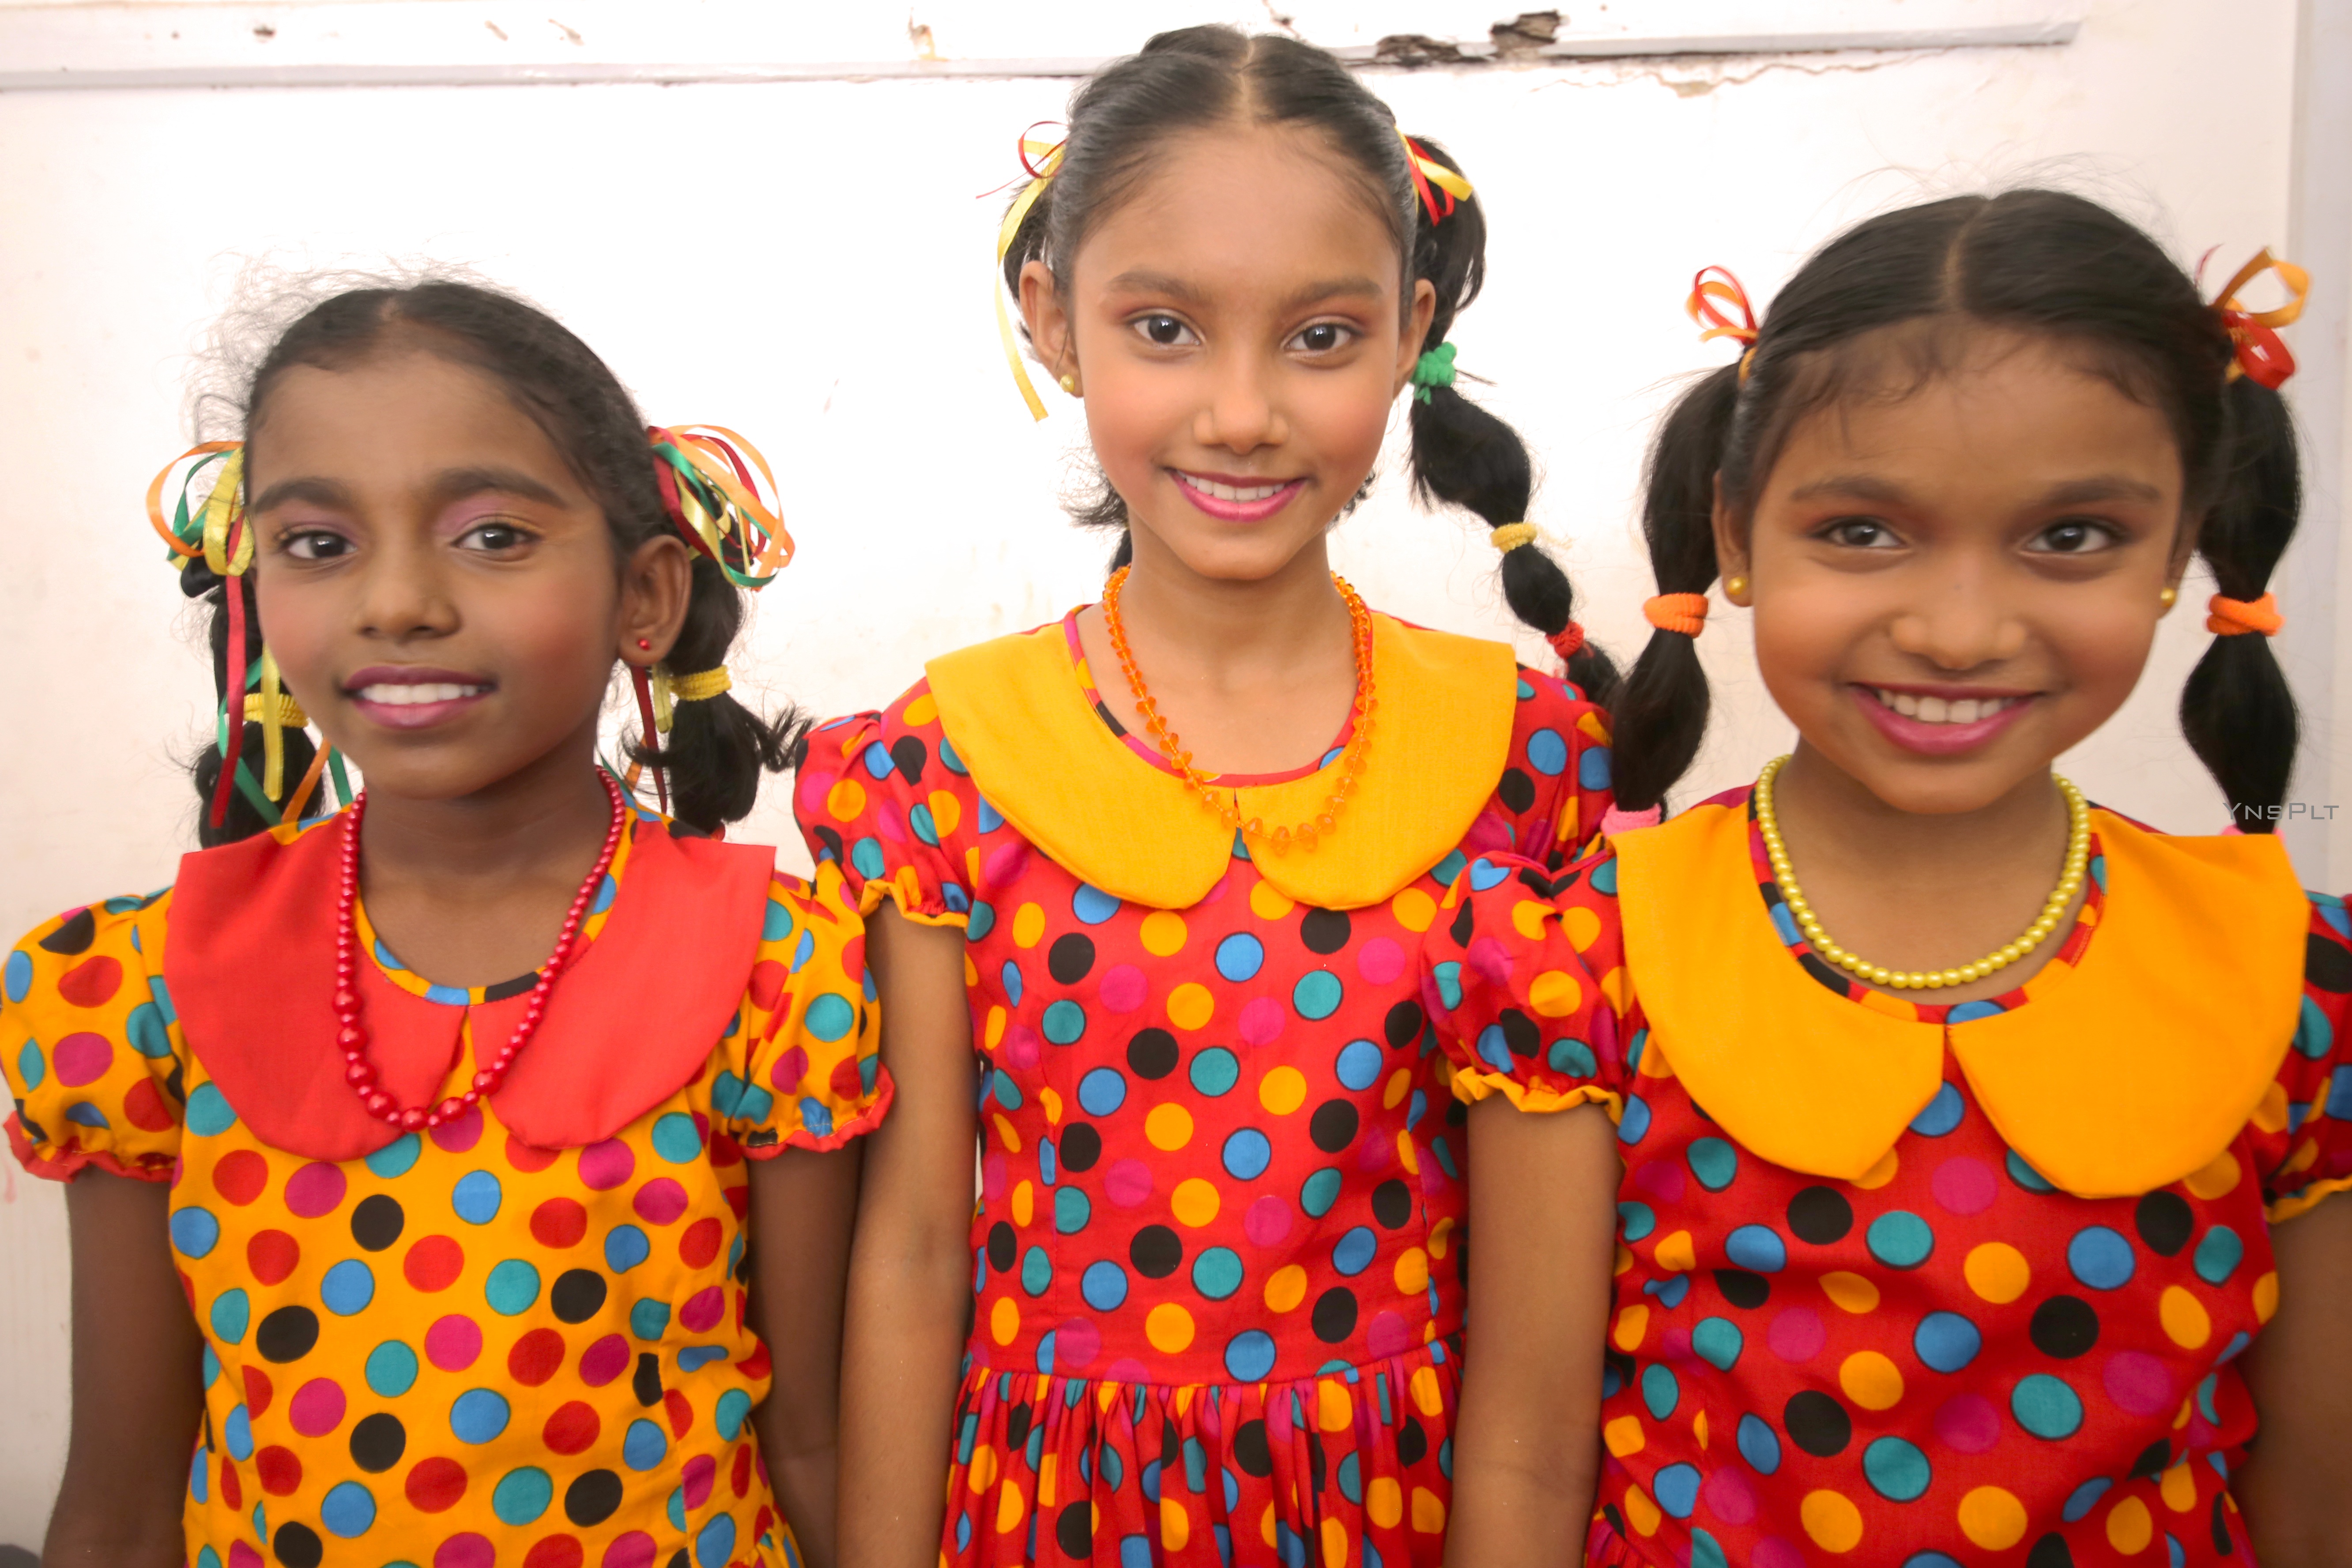
person, people, child, performing arts